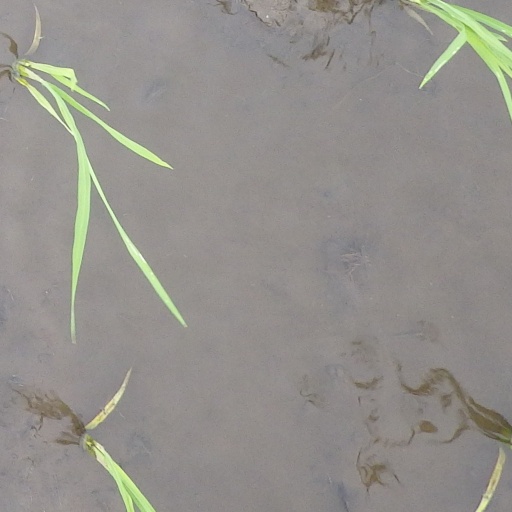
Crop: rice